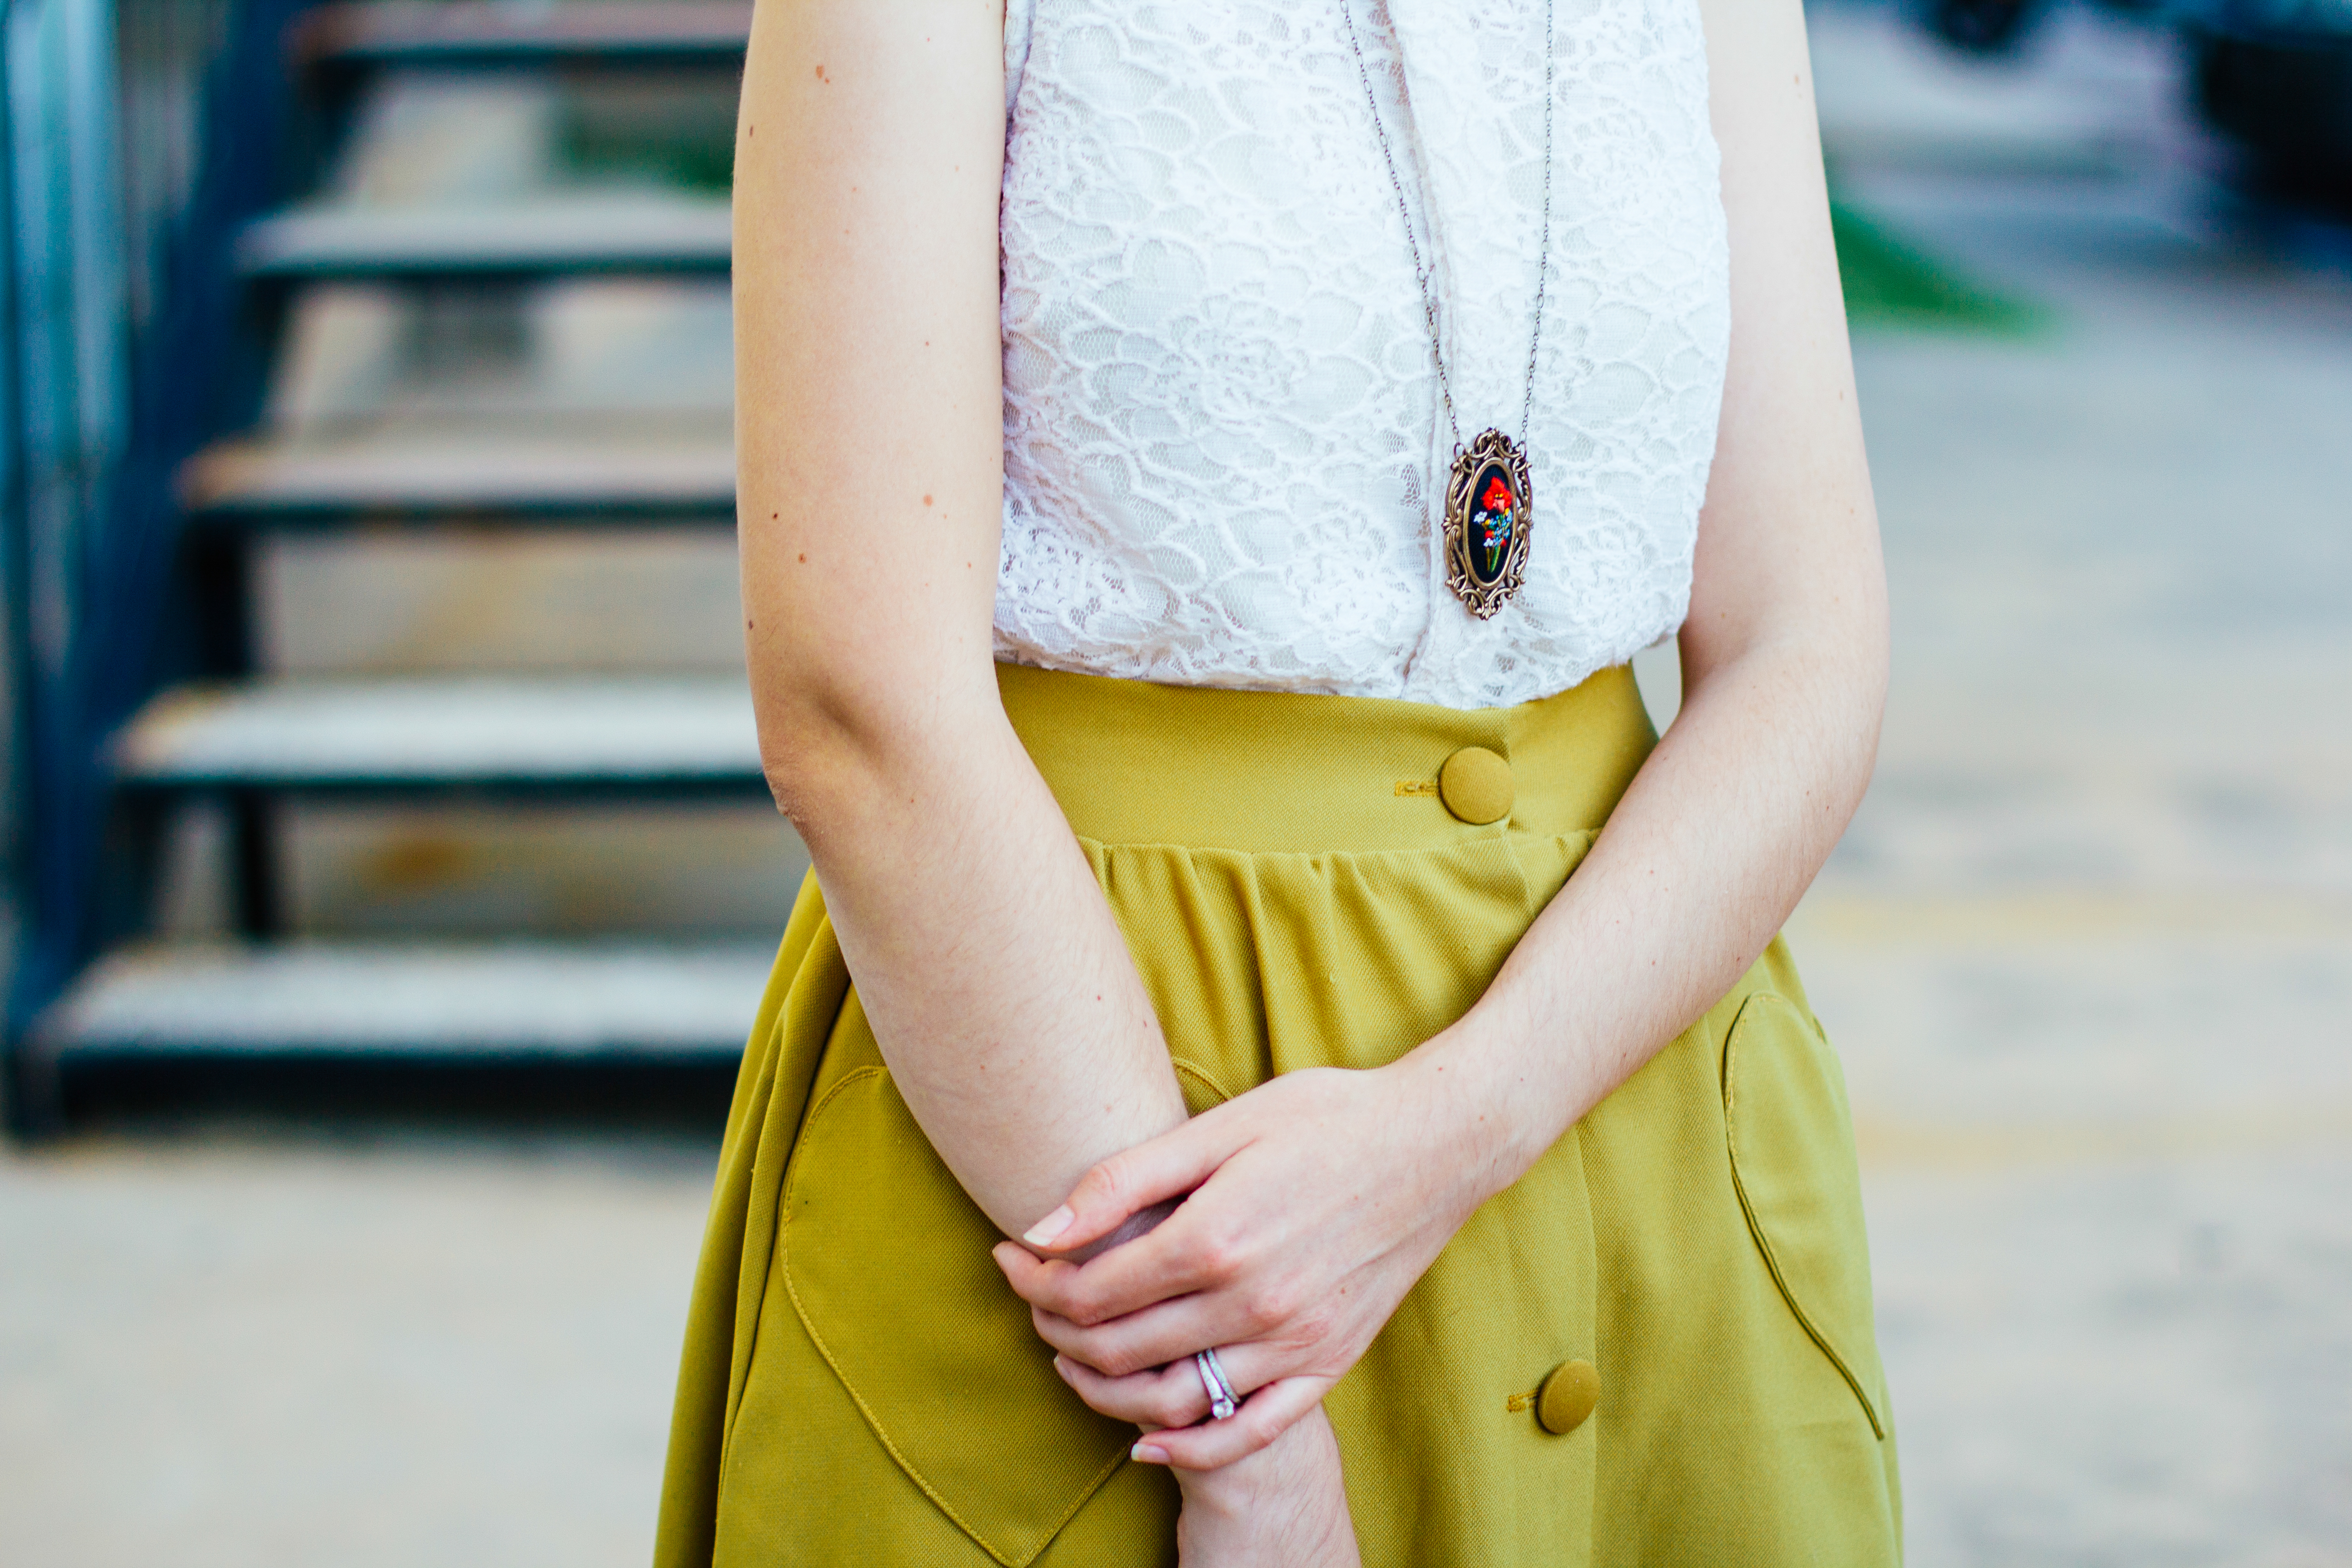
person, woman, photography, female, model, spring, green, color, fashion, clothing, yellow, close up, human body, dress, beauty, interaction, abdomen, photo shoot